Omer Shapira

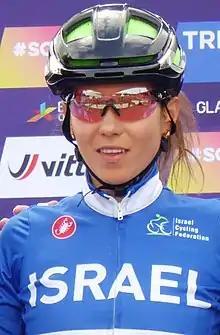
Shapira at the 2018 European Road Cycling Championships

Omer Shapira (born 9 September 1994) is an Israeli former professional racing cyclist. She is an eight-time national road champion; winning the Israeli National Time Trial Championships in 2020 and 2022, and the Israeli National Road Race Championships for six consecutive years between 2017 and 2022.